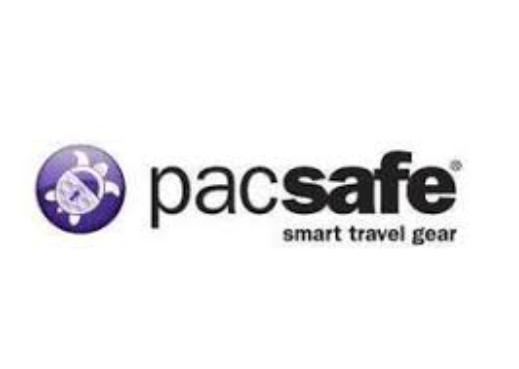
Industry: Clothes